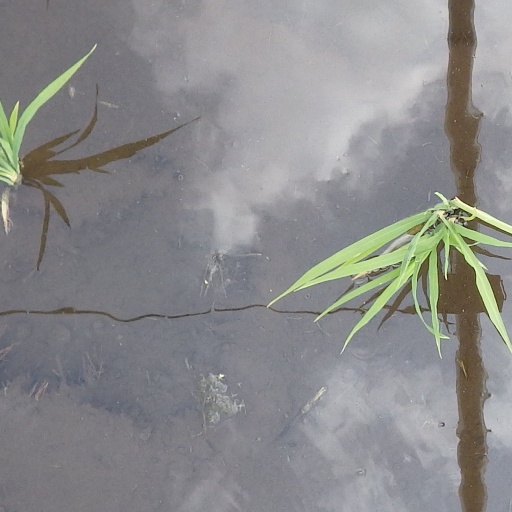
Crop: rice